Mount Garnet, Queensland

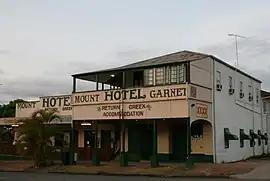
Mount Garnet pub

Mount Garnet is a rural town and locality in the Tablelands Region, Queensland, Australia. In the , the locality of Mount Garnet had a population of 532 people.